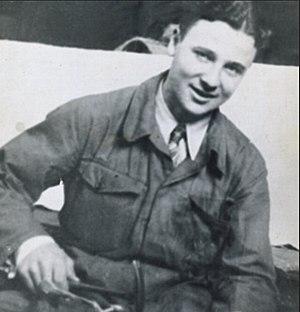
Peter van Pels, né à Osnabrück en Allemagne, le 8 novembre 1926 et mort en Autriche à Mauthausen entre le 11 avril 1945 et le 5 mai 1945, était l'un des huit clandestins à partager le sort d'Anne Frank dans l'annexe secrète aménagée au 263, Prinsengracht. Il est le fils d'Hermann et Augusta van Pels, dans le Journal d'Anne Frank, il porte le pseudonyme de Peter van Daan.